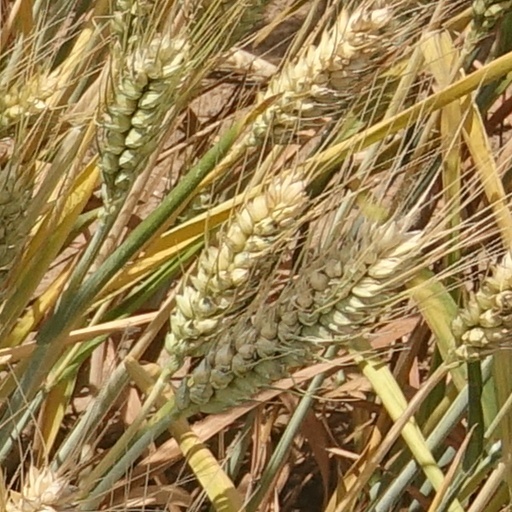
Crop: wheat